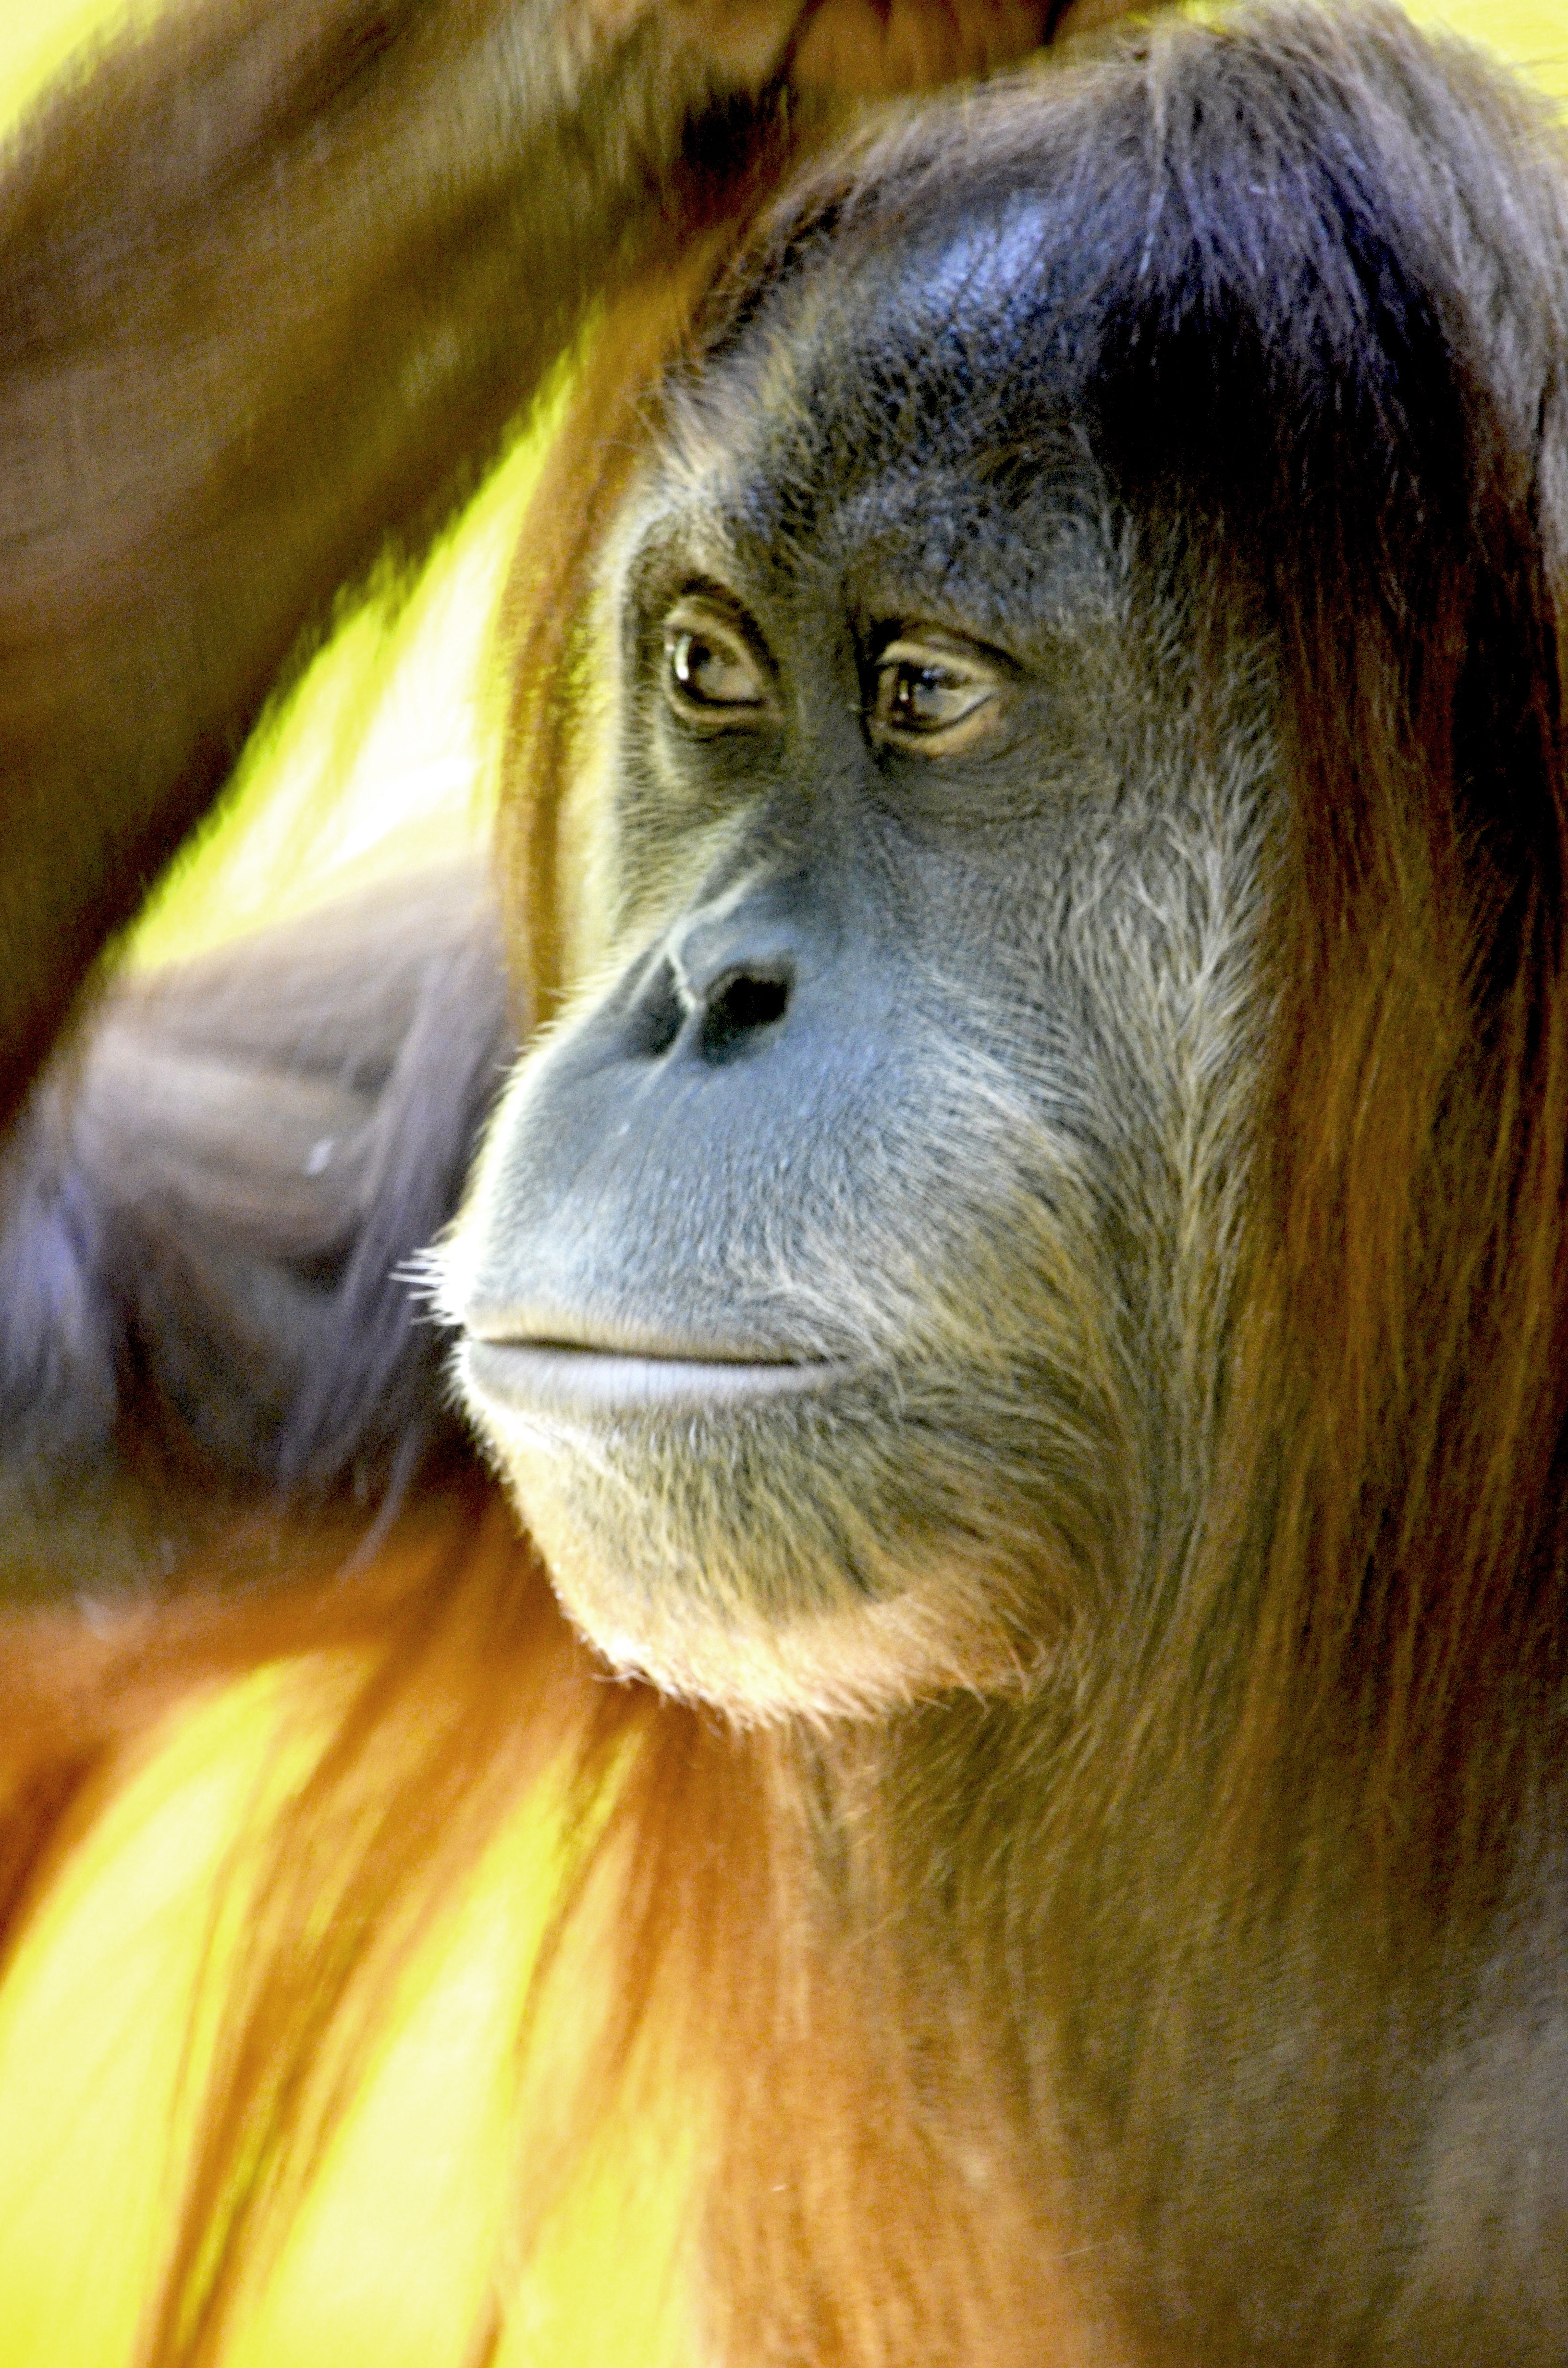
view, wildlife, red, mammal, thoughtful, monkey, fauna, primate, close up, ape, orangutan, vertebrate, borneo, threatened, orang utan, strictly protected, forest human, great ape, borneo island